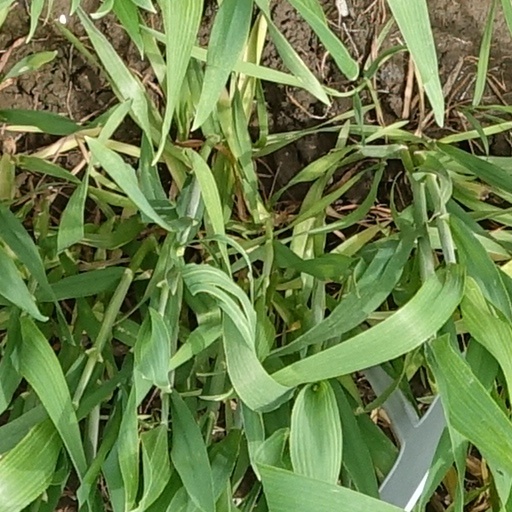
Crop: wheat